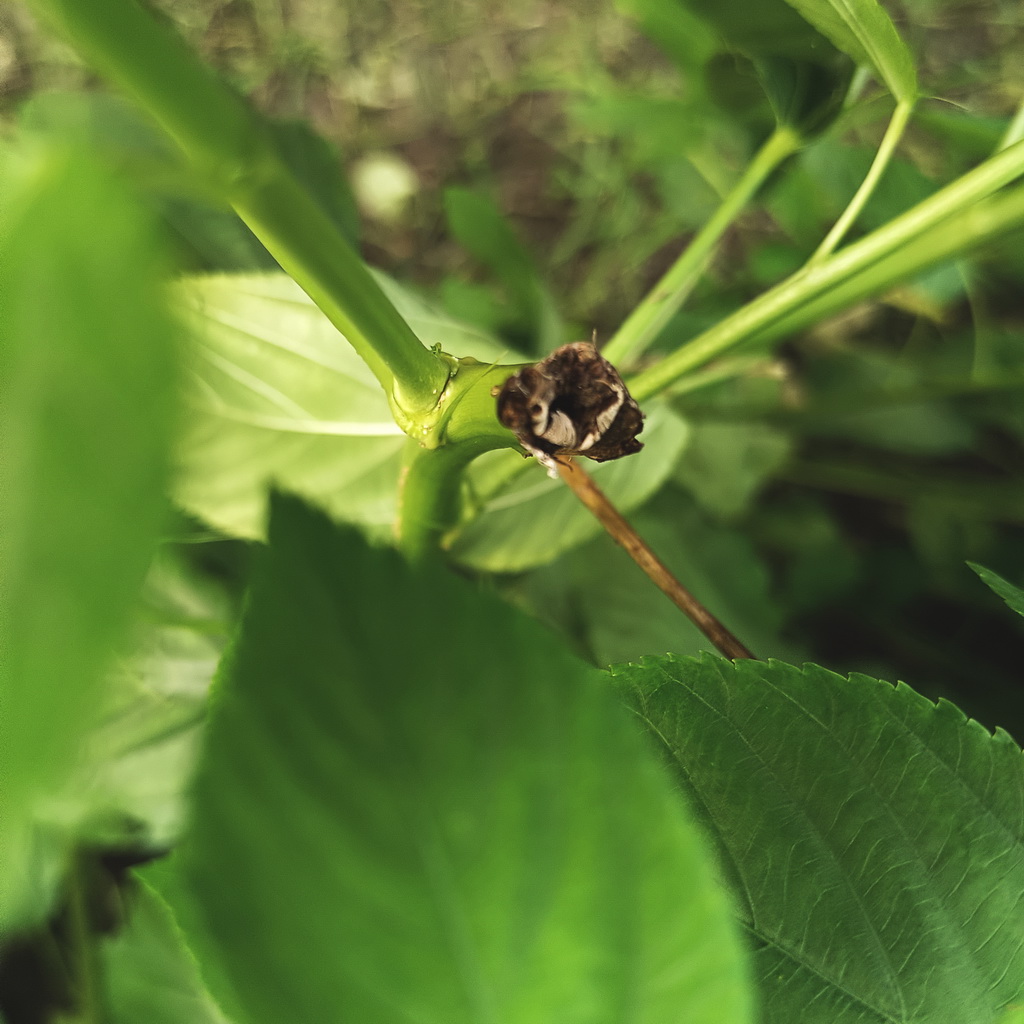
Label: Stem Soft Rot